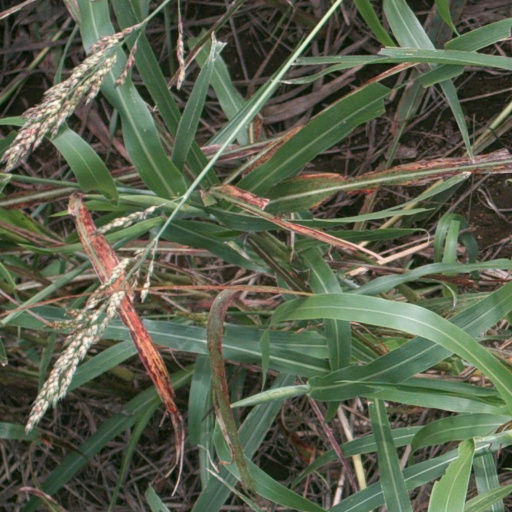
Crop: sorghum